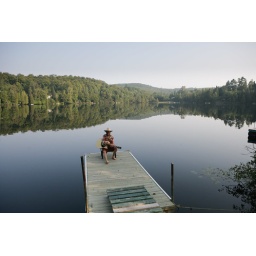
Man playing guitar on the end of a pier overlooking a calm lake with a reflection in the water. Laurentians, Quebec, Canada